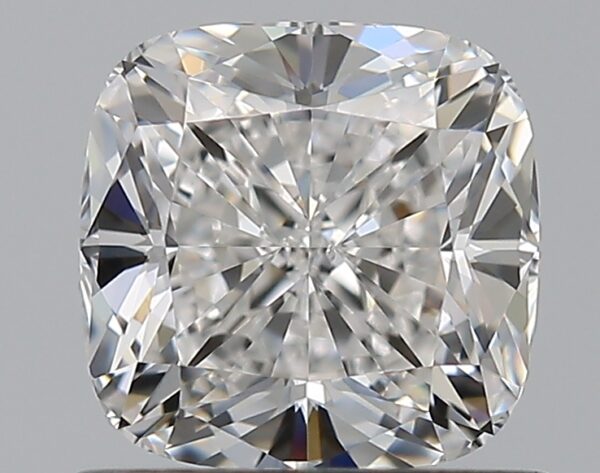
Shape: cushion
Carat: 1.02
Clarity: VS2
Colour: F
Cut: EX
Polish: EX
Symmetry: EX
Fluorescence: M
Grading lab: GIA
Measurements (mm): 5.62 x 5.54 x 3.85